John Kitzhaber

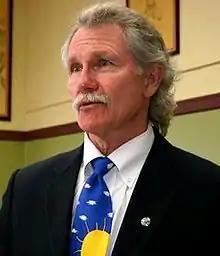
Kitzhaber in 2008

Kitzhaber is of German descent. He married Rosemary Linehan in 1971; they divorced in 1974. He married Sharon LaCroix in 1995 and had one son, Logan, who was born in October 1997. The couple sought a divorce in 2003, soon after the end of his second term as governor.